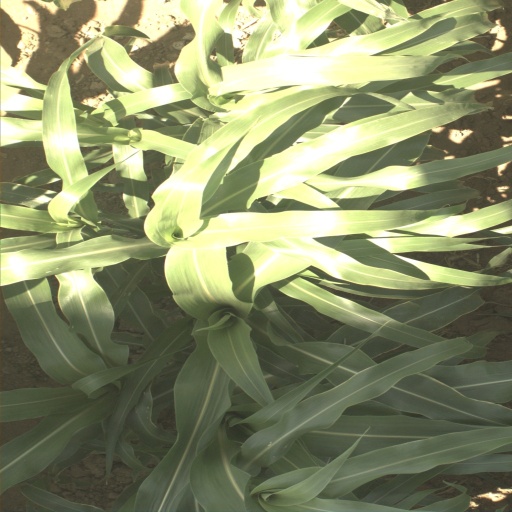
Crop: sorghum